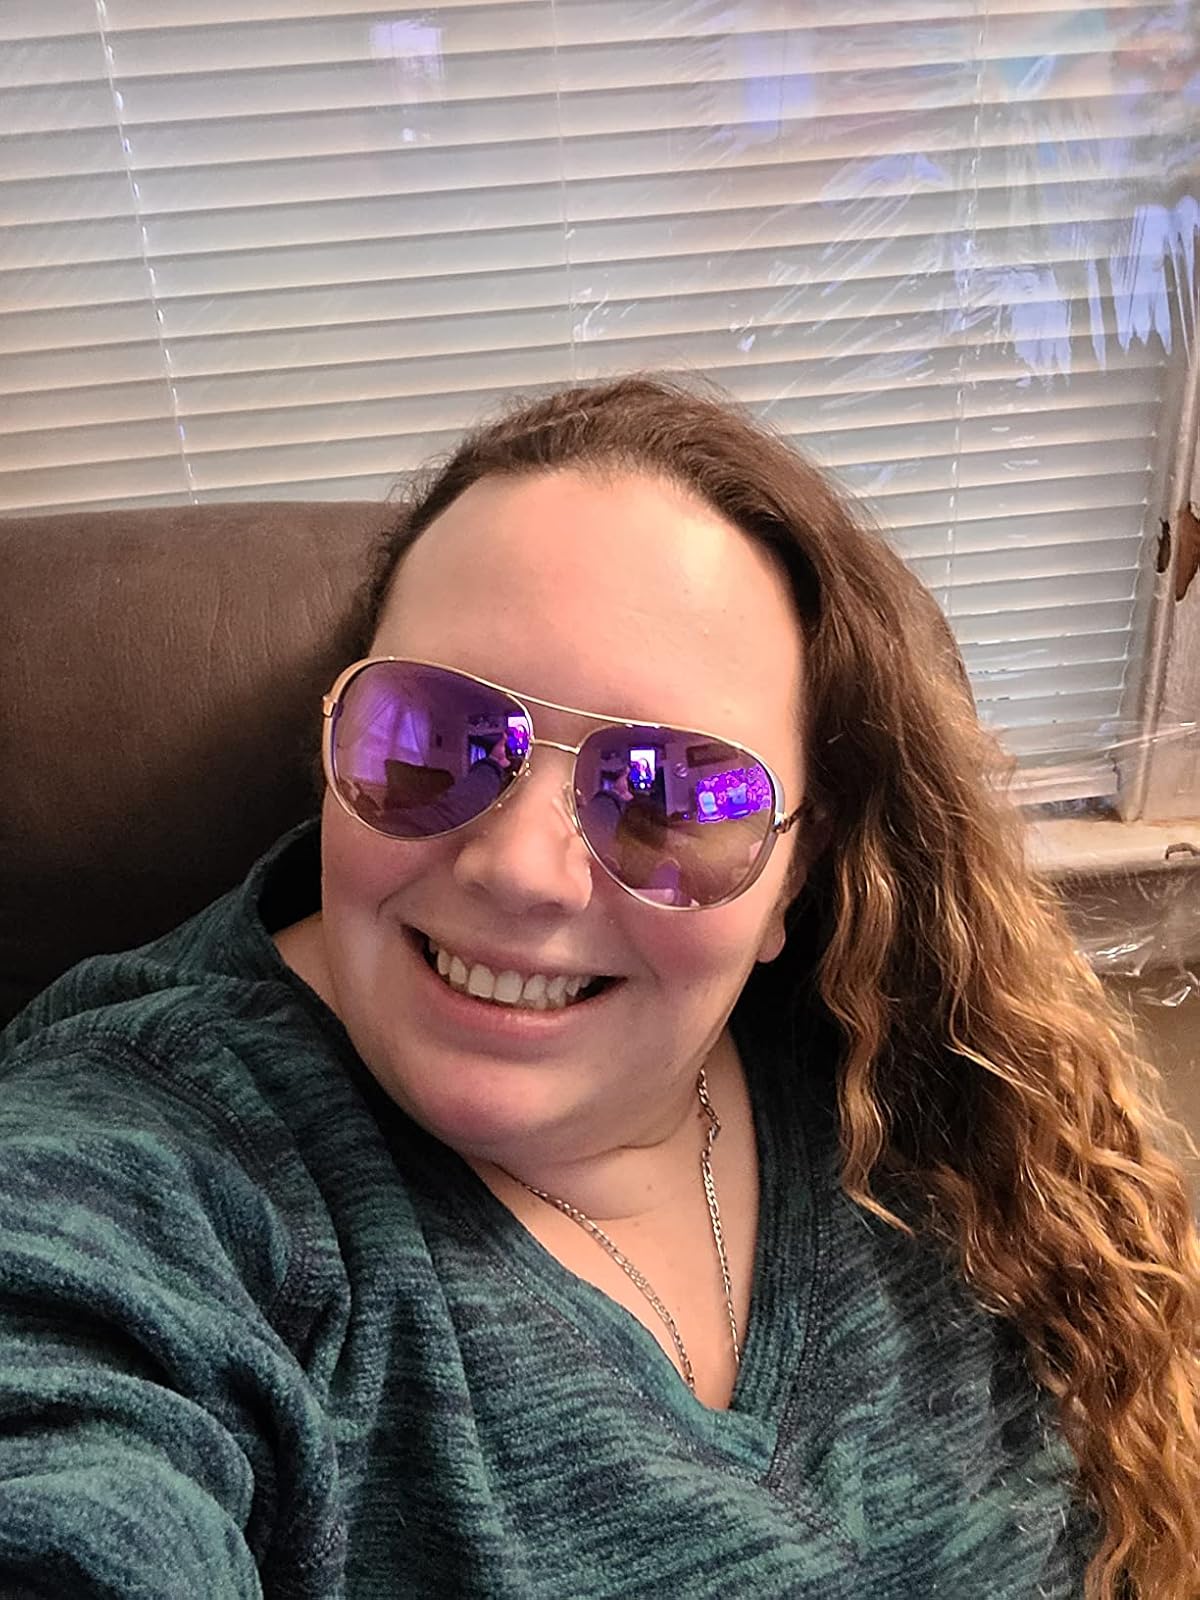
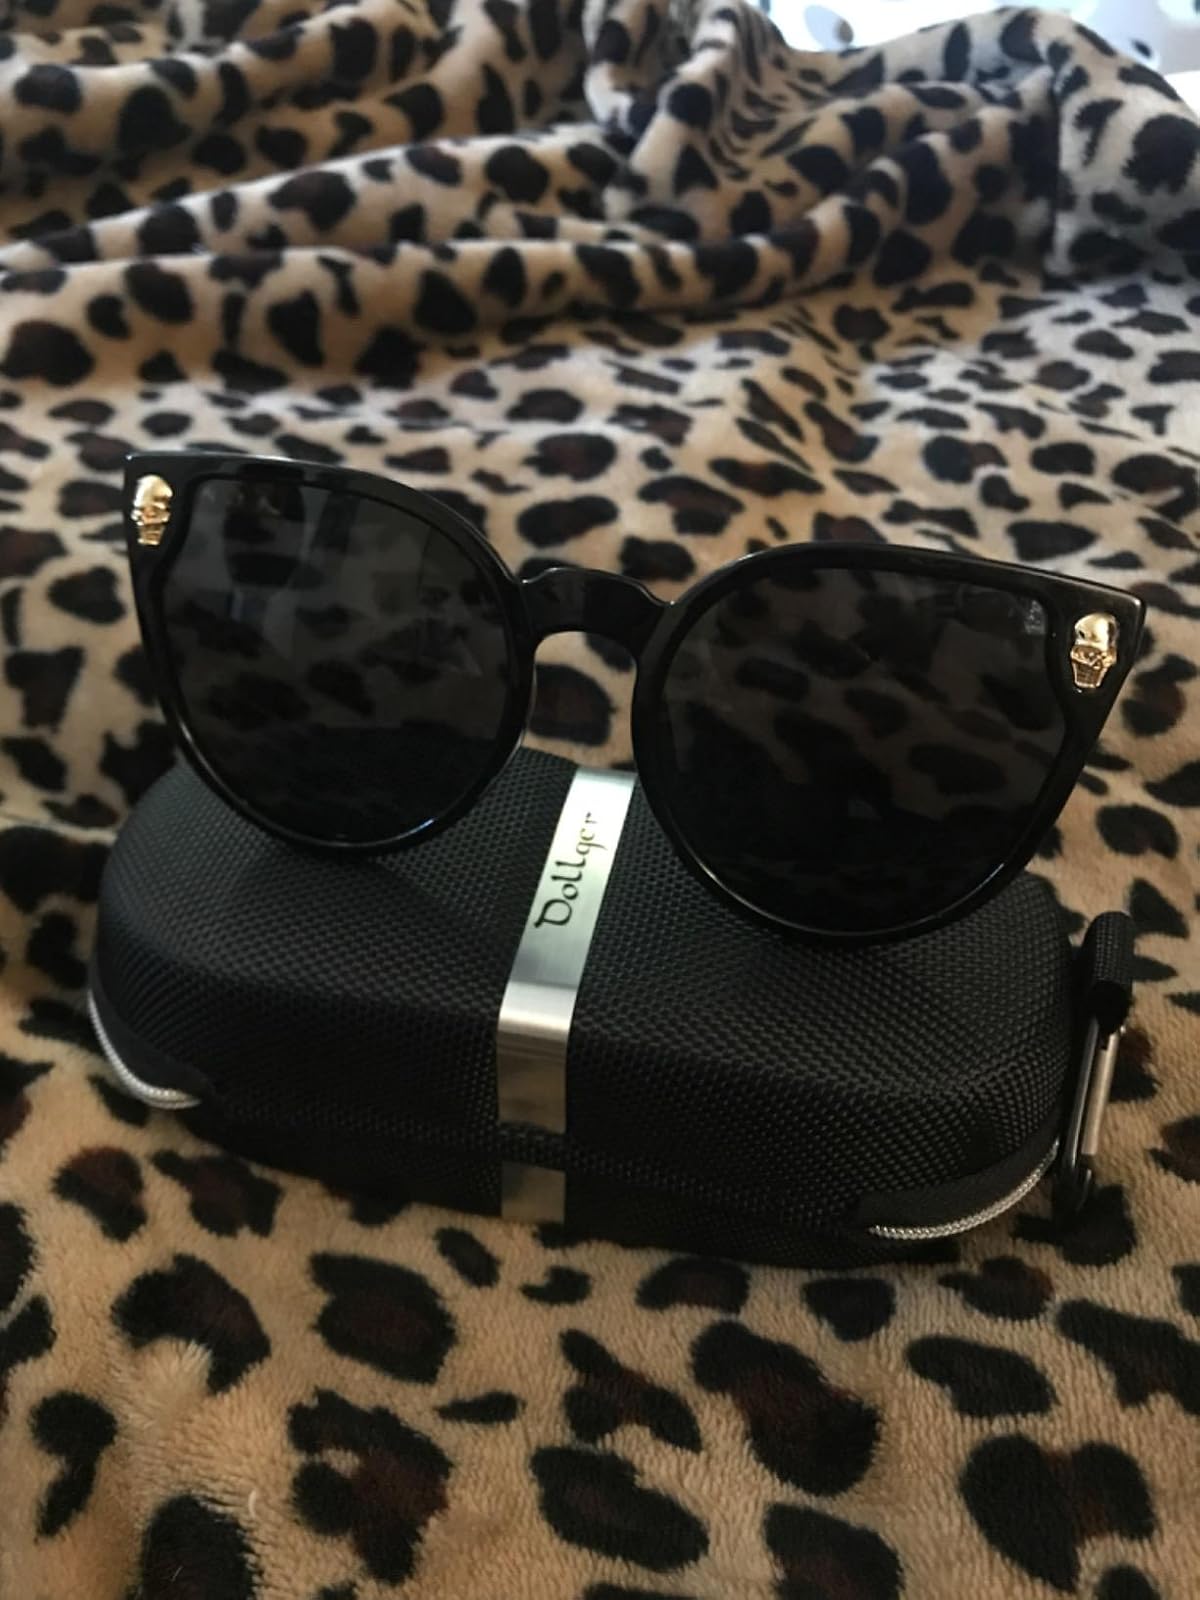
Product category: accessories_sunglasses
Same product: no